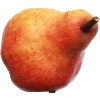
Label: red_pear